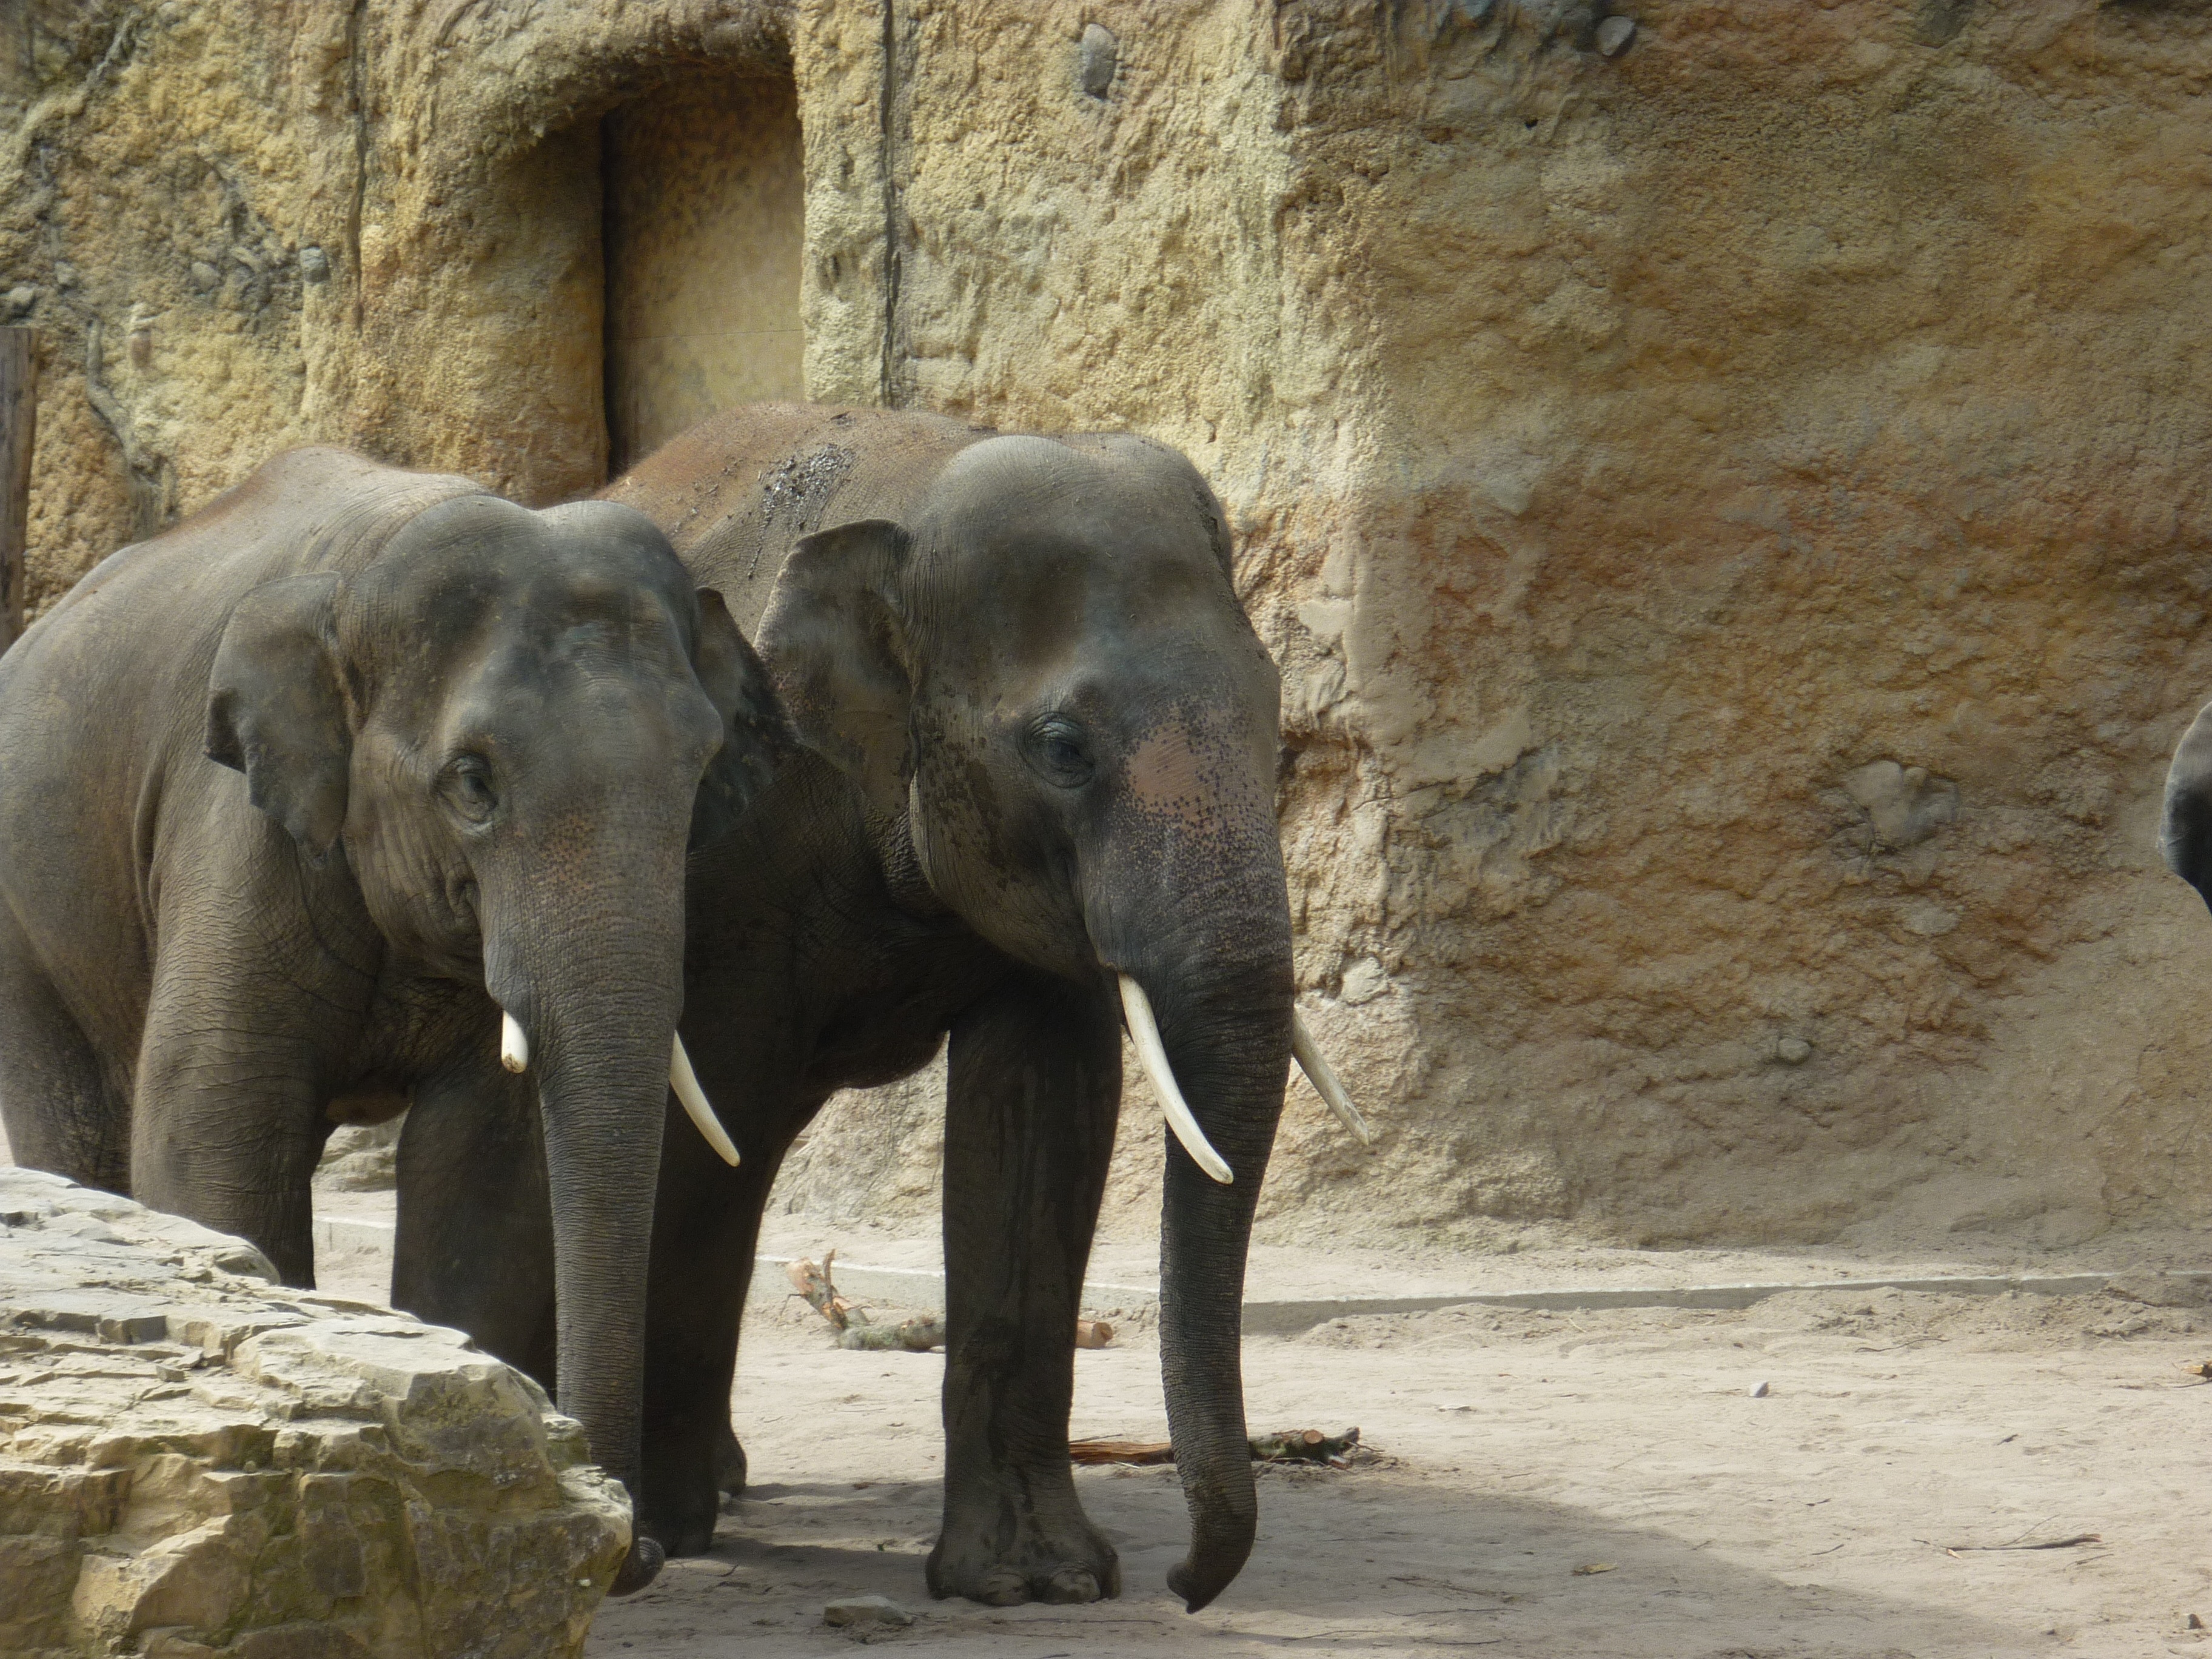
wildlife, wild, zoo, mammal, heidelberg, fauna, elephant, animals, elephants, zoo animals, indian elephant, african elephant, elephants and mammoths